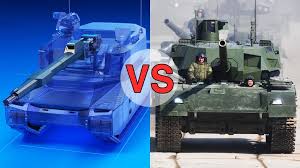
Label: Tank